Coode Island

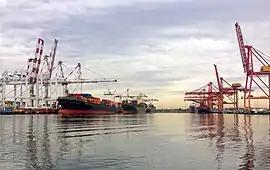
Container docks along the eastern side of the island

Coode Island is a former island at the convergence of the Yarra and Maribyrnong Rivers, 4 km west of central Melbourne, Australia. The island was formed by the excavation of the Coode Canal in 1887, and became connected to the mainland in the 1930s. Today the low-lying land is part of the Port of Melbourne, and is used as the site of Swanson and Appleton Docks and their associated container storage and rail yards, as well as a number of chemical storage facilities.